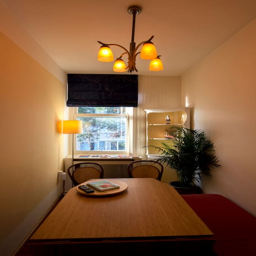
a cup of coffee or tea with your croissant in the room to start your day